Mahboob Ali Khan

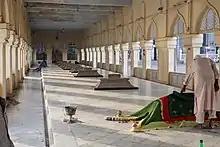
Grave of 6th Nizam- Mir Mahboob Ali Khan adjacent to prayer hall of Makkah Masjid, Hyderabad

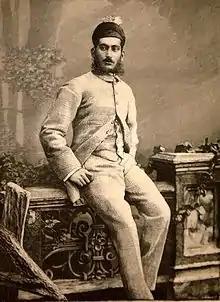
Picture of Mahboob Ali Khan, Asaf Jah VI as published in the Illustrated London News in 1889.

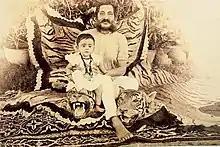
Nizam Mahboob Ali Khan with his son Mir Osman Ali Khan

At the age of sixteen,Salar Jung I began introducing Mahboob Ali Khan to the administrative processes of the state. The highest-ranking officials of various departments would meet him to teach how their respective departments worked. The regency of Salar Jung I and Shams-ul-Umra III ended when Mahboob Ali Khan came out of age. His investiture ceremony took place on 5 February 1884. Lord Ripon, the Governor-General of India, was present and gave him a golden sword, which was studded with diamonds. Mahboob Ali Khan took the title "His Exalted Highness Asaf Jah, Muzaffar-ul-Mulk, Nawab Mahbub Ali Khan Bahadur, Fateh Jung".